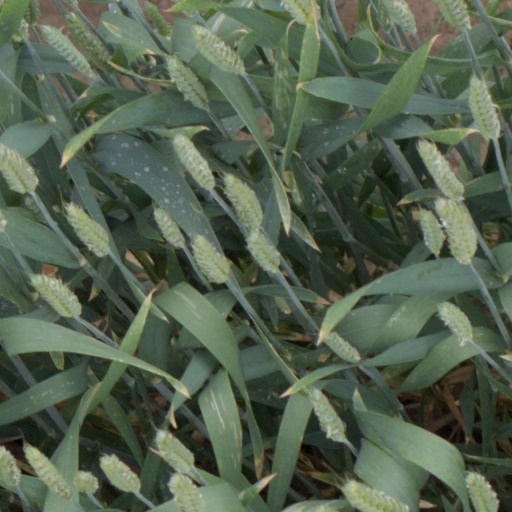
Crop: wheat